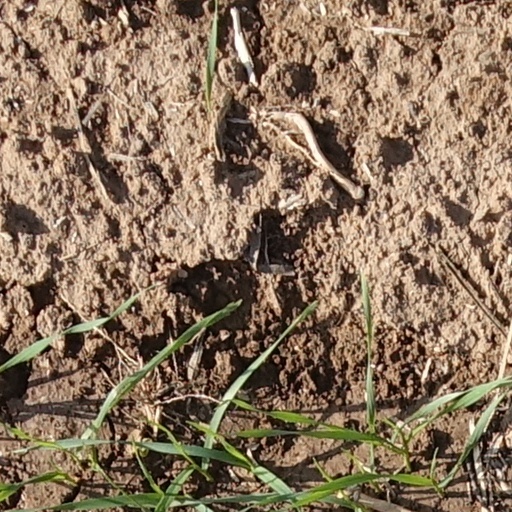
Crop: wheat